Multidimensional discrete convolution

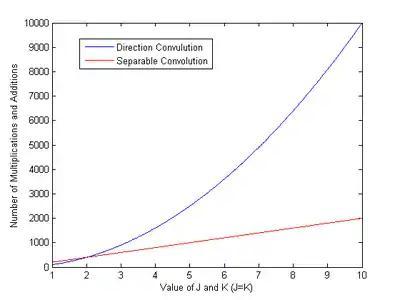

A signal is said to be separable if it can be written as the product of multiple one-dimensional signals. Mathematically, this is expressed as the following: